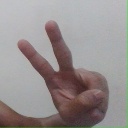
अक्षर: ऐ